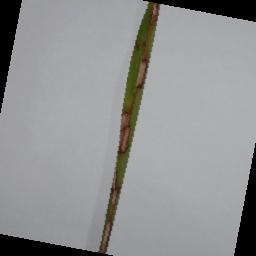
Label: Rice___Brown_Spot